Sixth Avenue

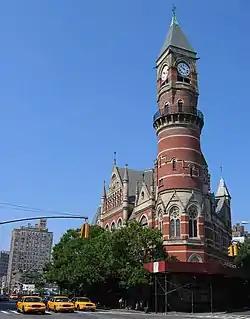
Jefferson Market Library in Greenwich Village

The avenue's official name was changed to Avenue of the Americas in 1945 by the City Council, at the behest of Mayor Fiorello La Guardia, who signed the bill into law on October 2, 1945. The intent was to honor "Pan-American ideals and principles" and the nations of Central and South America, and to encourage those countries to build consulates along the avenue. It was felt at the time that the name would provide greater grandeur to a shabby street and promote trade with the Western Hemisphere.